A Case of Need

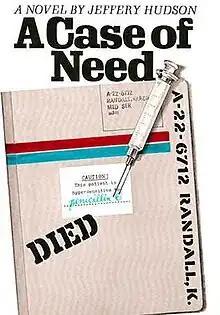
First edition cover

A Case of Need is a medical thriller/mystery novel written by Michael Crichton, his fourth novel and the only under the pseudonym Jeffery Hudson. It was first published in 1968 by The World Publishing Company (New York) and won an Edgar Award in 1969.